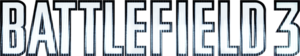
Le logo officiel du jeu vidéo Battlefield 3. Italiano: Logo ufficiale del videogioco Battlefield 3.
Battlefield 3 est un jeu vidéo de tir à la première personne édité par Electronic Arts et développé par DICE, partie intégrante de la série Battlefield, commercialisé le 25 octobre 2011 en Amérique du Nord et le 27 octobre 2011 en Europe sur Microsoft Windows, PlayStation 3 et Xbox 360, ainsi qu'une version EA Mobile confirmée sur plateforme iOS. Il fait suite à Battlefield 2, uniquement commercialisé sur PC en 2005.